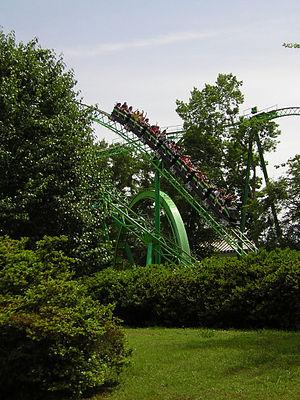
Mind Bender, montagnes russes en métal à Six Flags Over Georgia, États-Unis d'Amérique.
Mind Bender sont des montagnes russes assises en métal du parc Six Flags Over Georgia, situé à Austell près d'Atlanta en Géorgie, aux États-Unis.